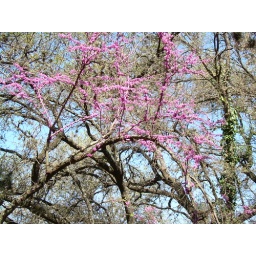
red bud tree blooming on leaving Zilker gardens near downtown Austin, Texas